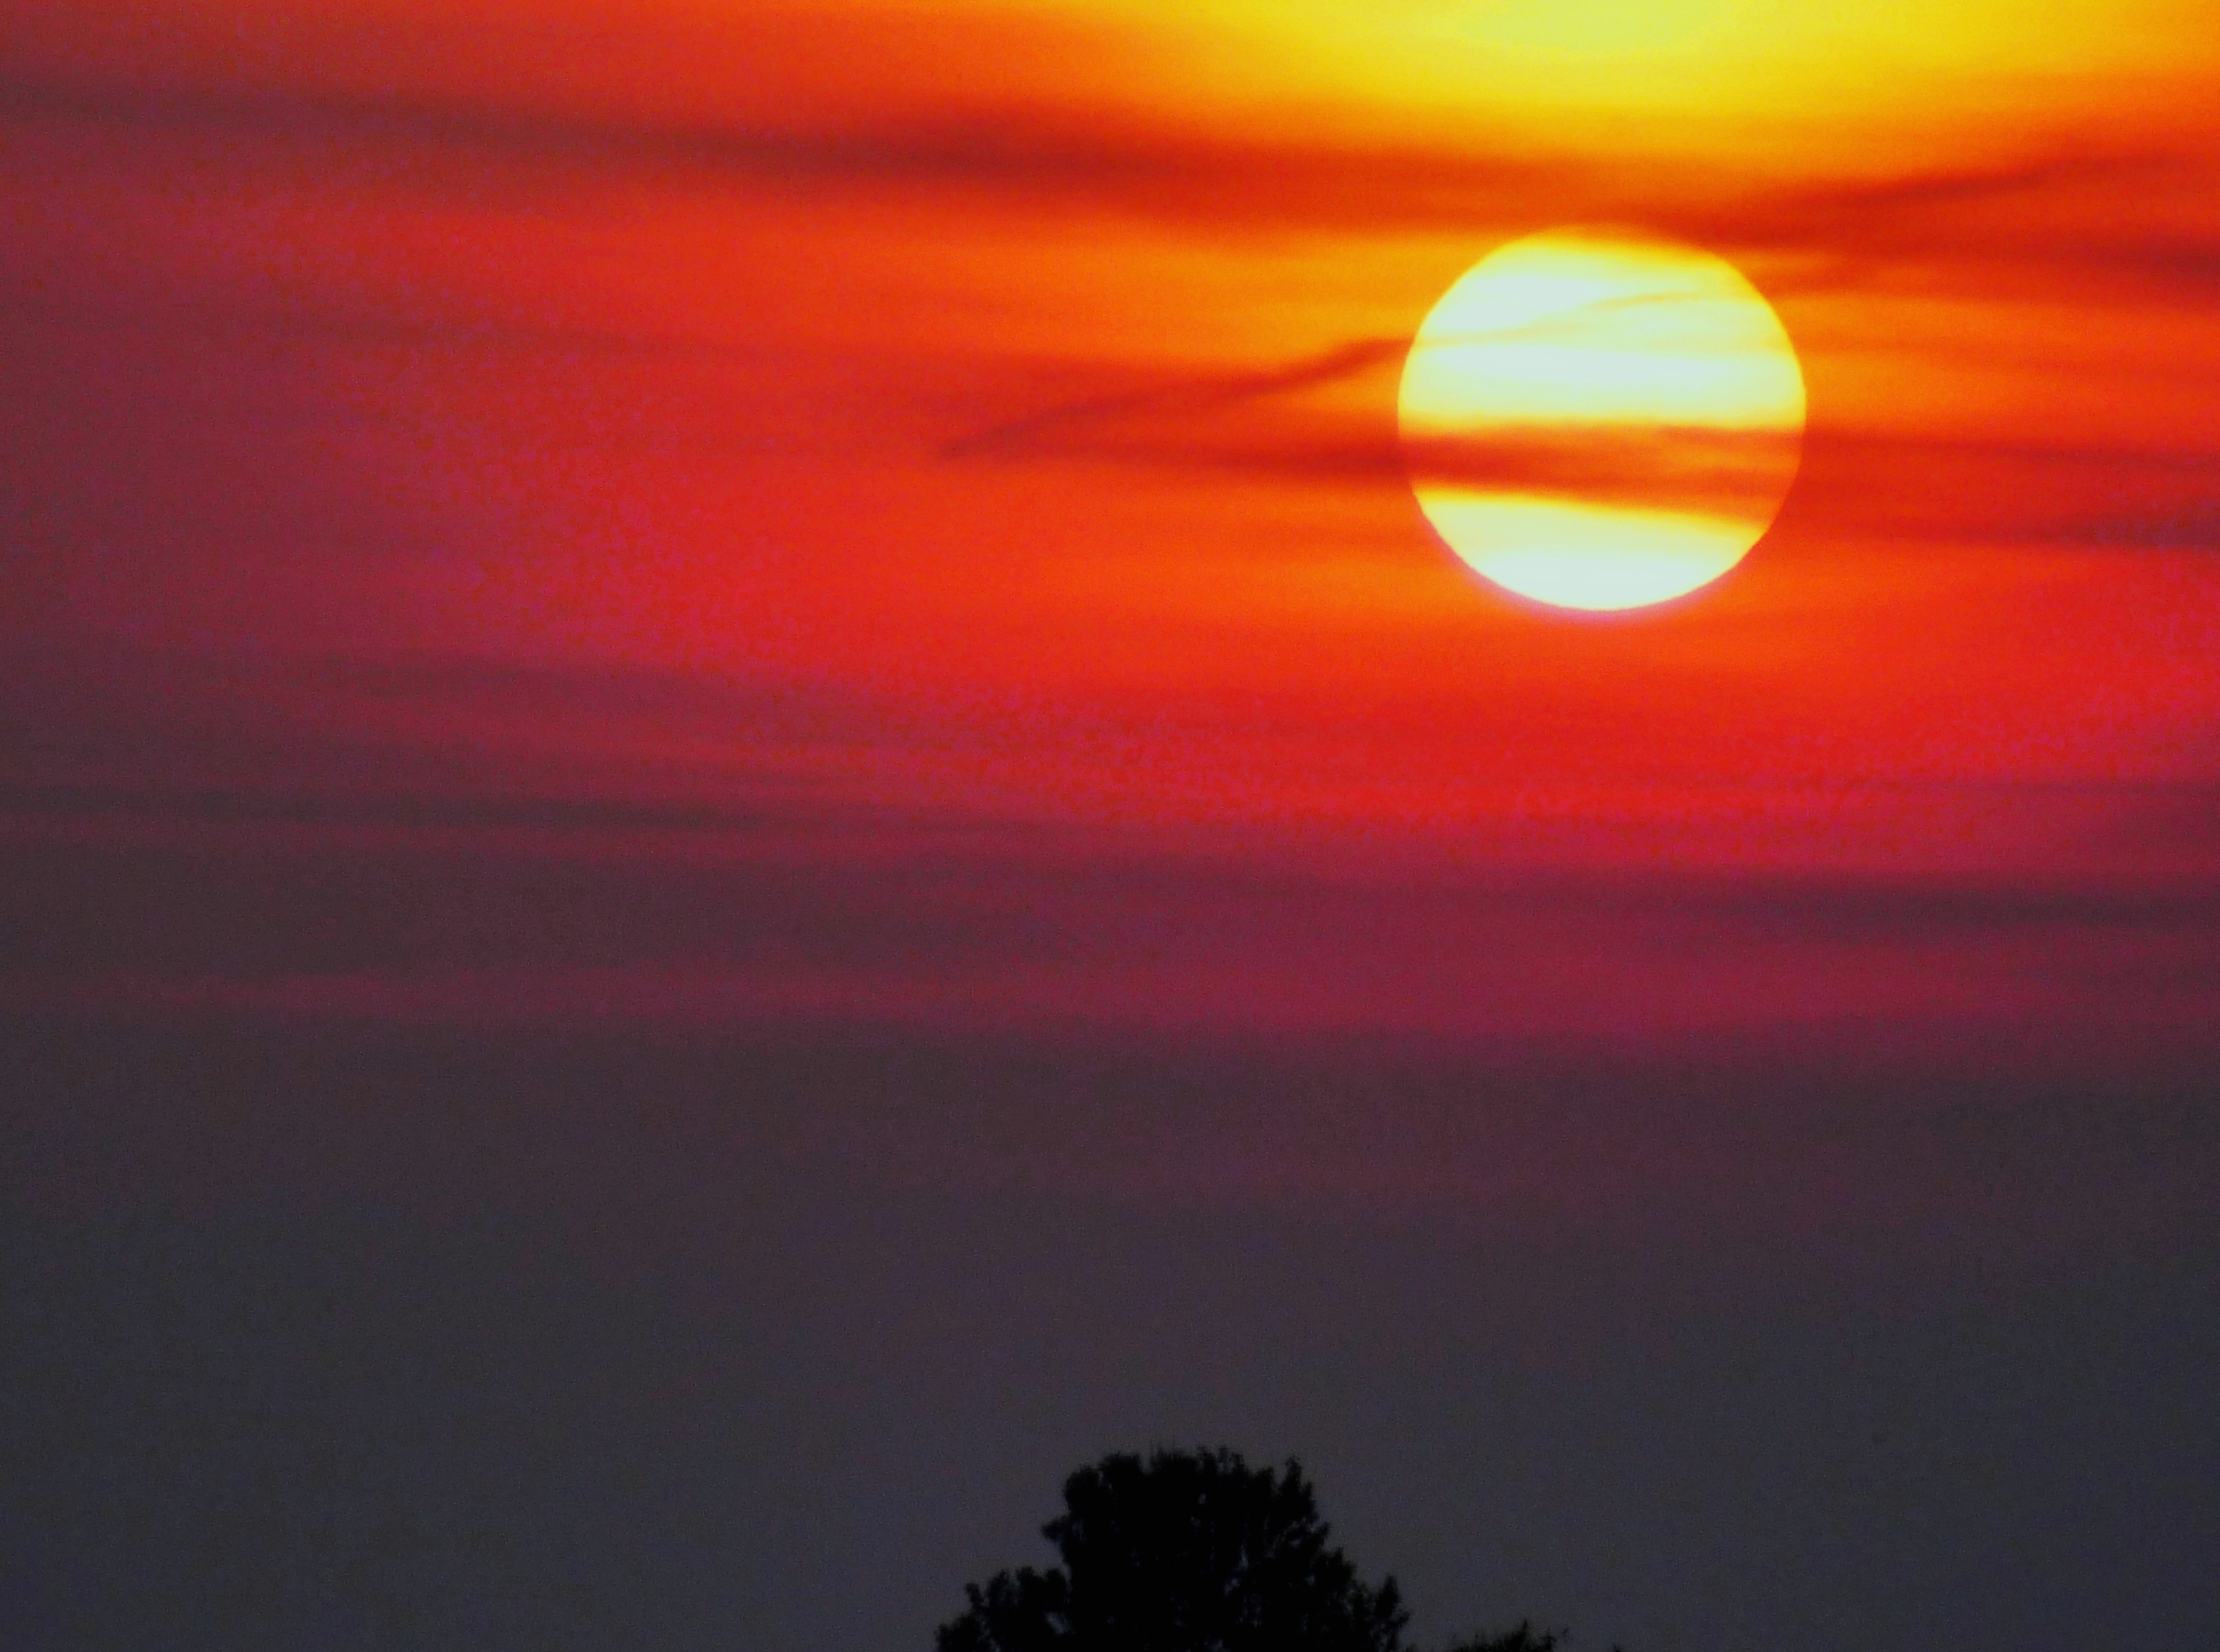
horizon, light, cloud, sky, sun, sunrise, sunset, sunlight, morning, dawn, atmosphere, dusk, evening, anawesomeshot, afterglow, red sky at morning